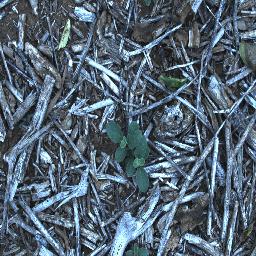
Label: negative